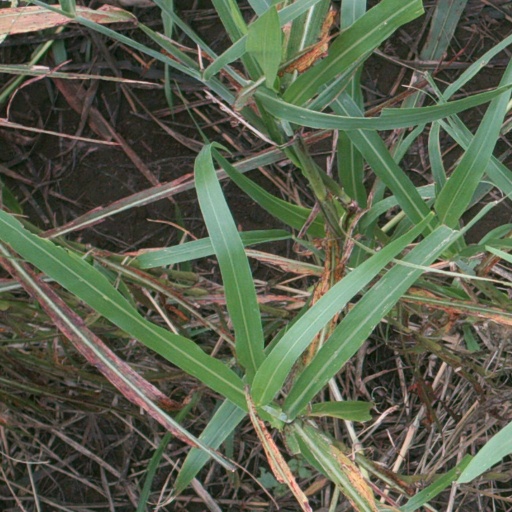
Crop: sorghum